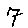
Label: 7